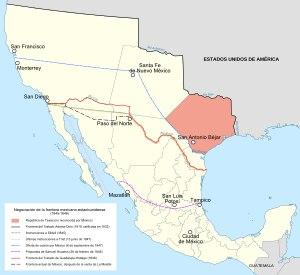
La cession mexicaine ou les territoires perdus par le Mexique sont les territoires que le Mexique a été contraint de céder aux États-Unis pour mettre fin à l'occupation militaire du pays entre 1846 et 1848, à la suite de la guerre américano-mexicaine. Ce transfert a été officialisé par le traité de Guadalupe Hidalgo, signé dans la ville du même nom le 2 février 1848. La cession de ces terres était une condition de la fin de la guerre, lorsque les troupes des États-Unis ont occupé Mexico. Les États-Unis ont versé une indemnité de 15 000 000 $, soit la moitié de ce qu'ils avaient offert avec l'intention de l'acheter avant la guerre. Les terres transférées par le Mexique représentent 14,49 % de la superficie totale du territoire des États-Unis actuels et 119 % du territoire actuel du Mexique.